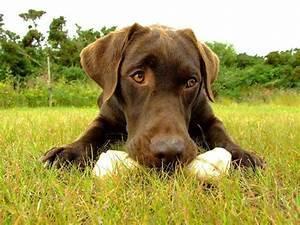
dog